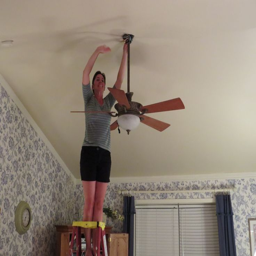
my life is never dull .